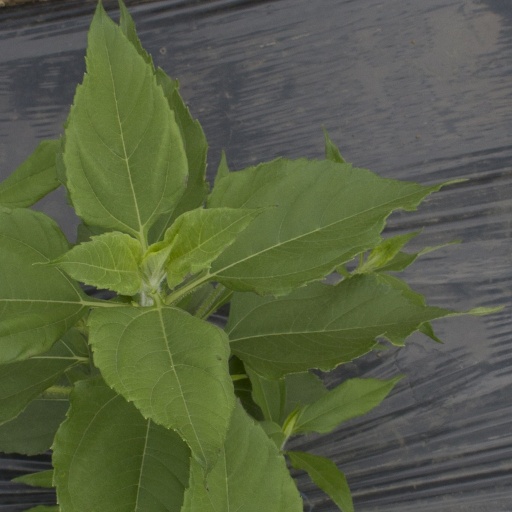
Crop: Jerusalem artichoke